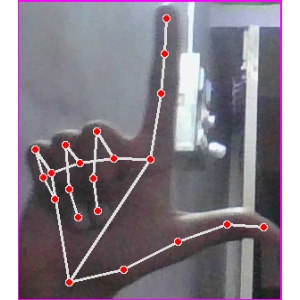
अक्षर: ल